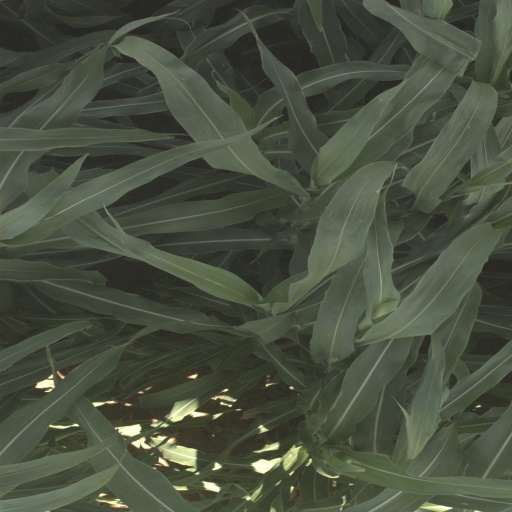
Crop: sorghum